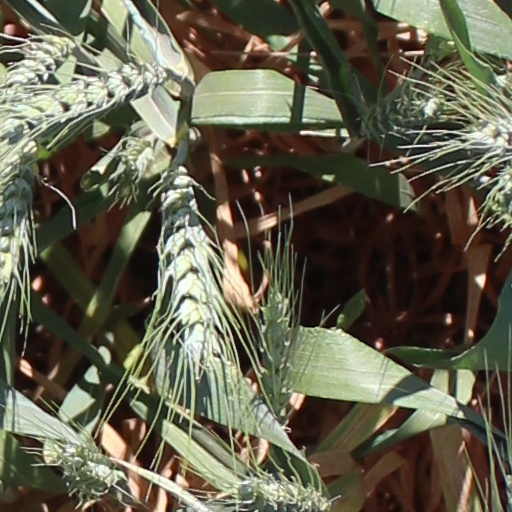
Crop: wheat